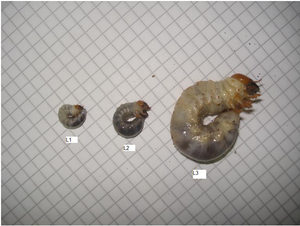
Trois stades larvaires.
Lucanus cervus est une espèce de coléoptères de la famille des Lucanidae, sous-famille des Lucaninae, de la tribu des Lucanini et du genre Lucanus, vivant en Europe. Il était couramment appelé Cerf-volant ou Grande biche ; Lucane est la forme française du nom générique Lucanus donné par Giovanni Antonio Scopoli. Dans certaines campagnes françaises, il est également désigné sous le nom vernaculaire de cornard.